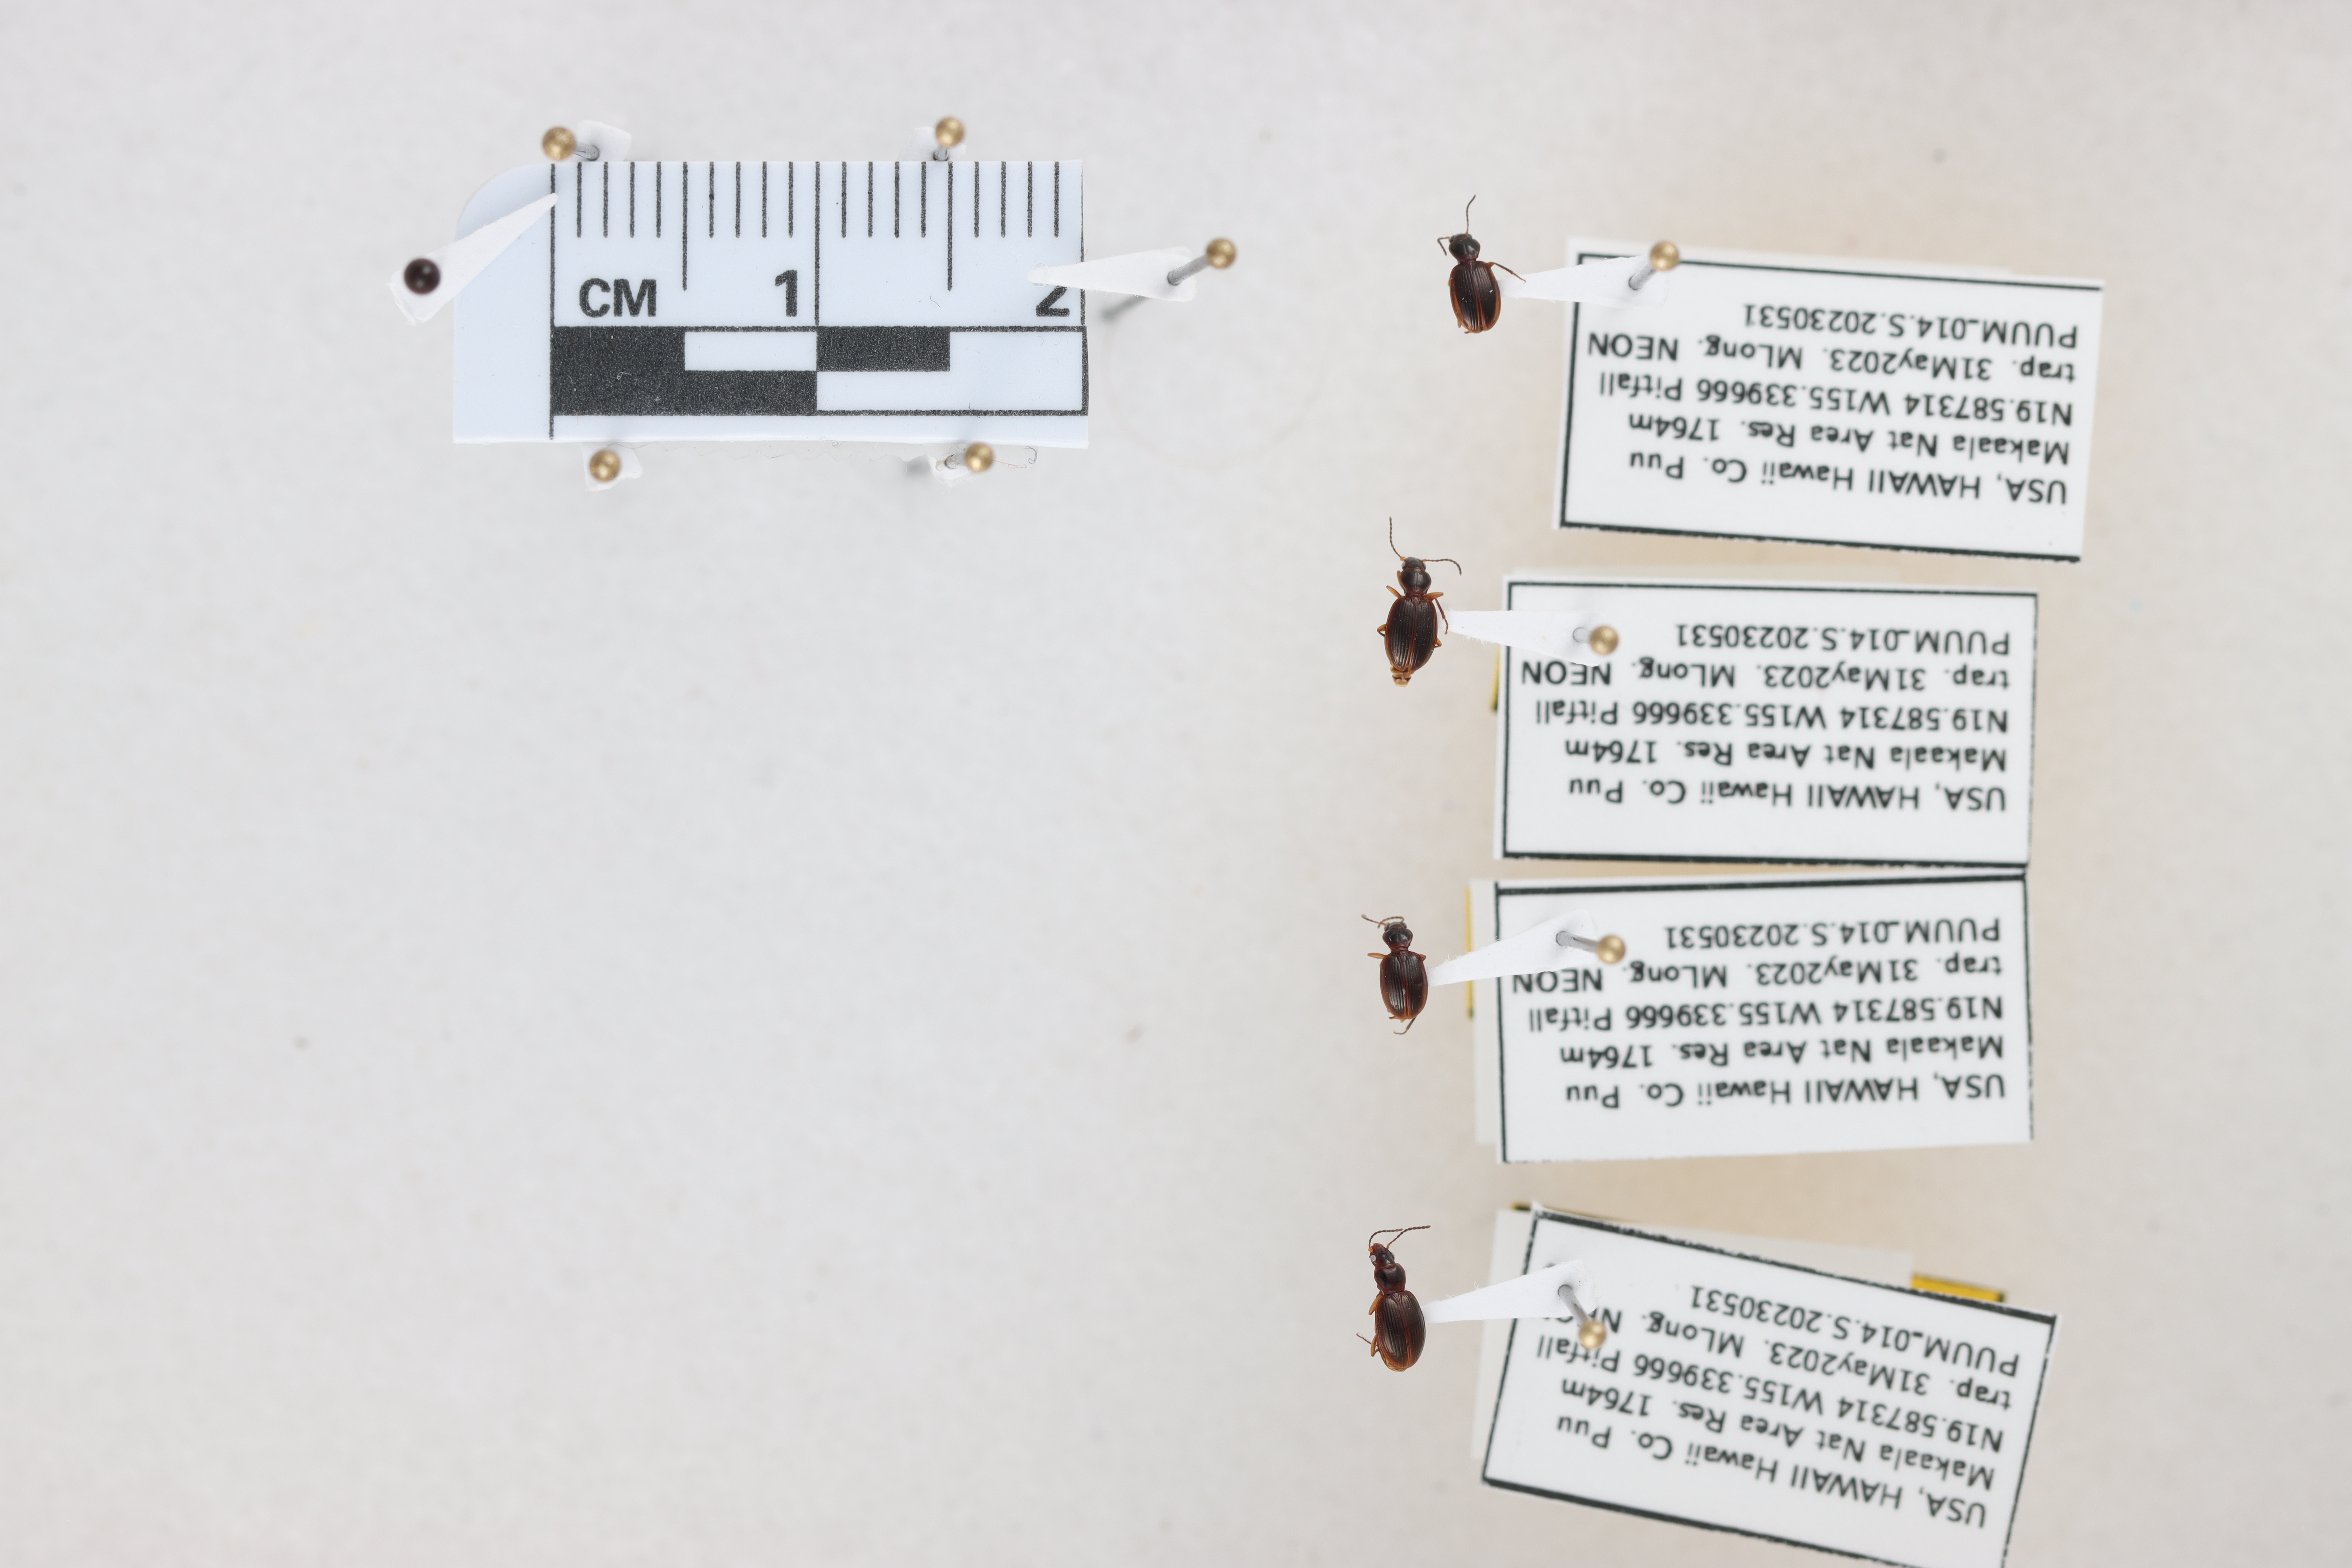
Beetle 1 — elytra length: 0.259 cm, elytra max width: 0.179 cm, basal pronotum width: 0.072 cm

Beetle 2 — elytra length: 0.275 cm, elytra max width: 0.188 cm, basal pronotum width: 0.078 cm

Beetle 3 — elytra length: 0.245 cm, elytra max width: 0.178 cm, basal pronotum width: 0.078 cm

Beetle 4 — elytra length: 0.281 cm, elytra max width: 0.183 cm, basal pronotum width: 0.075 cm